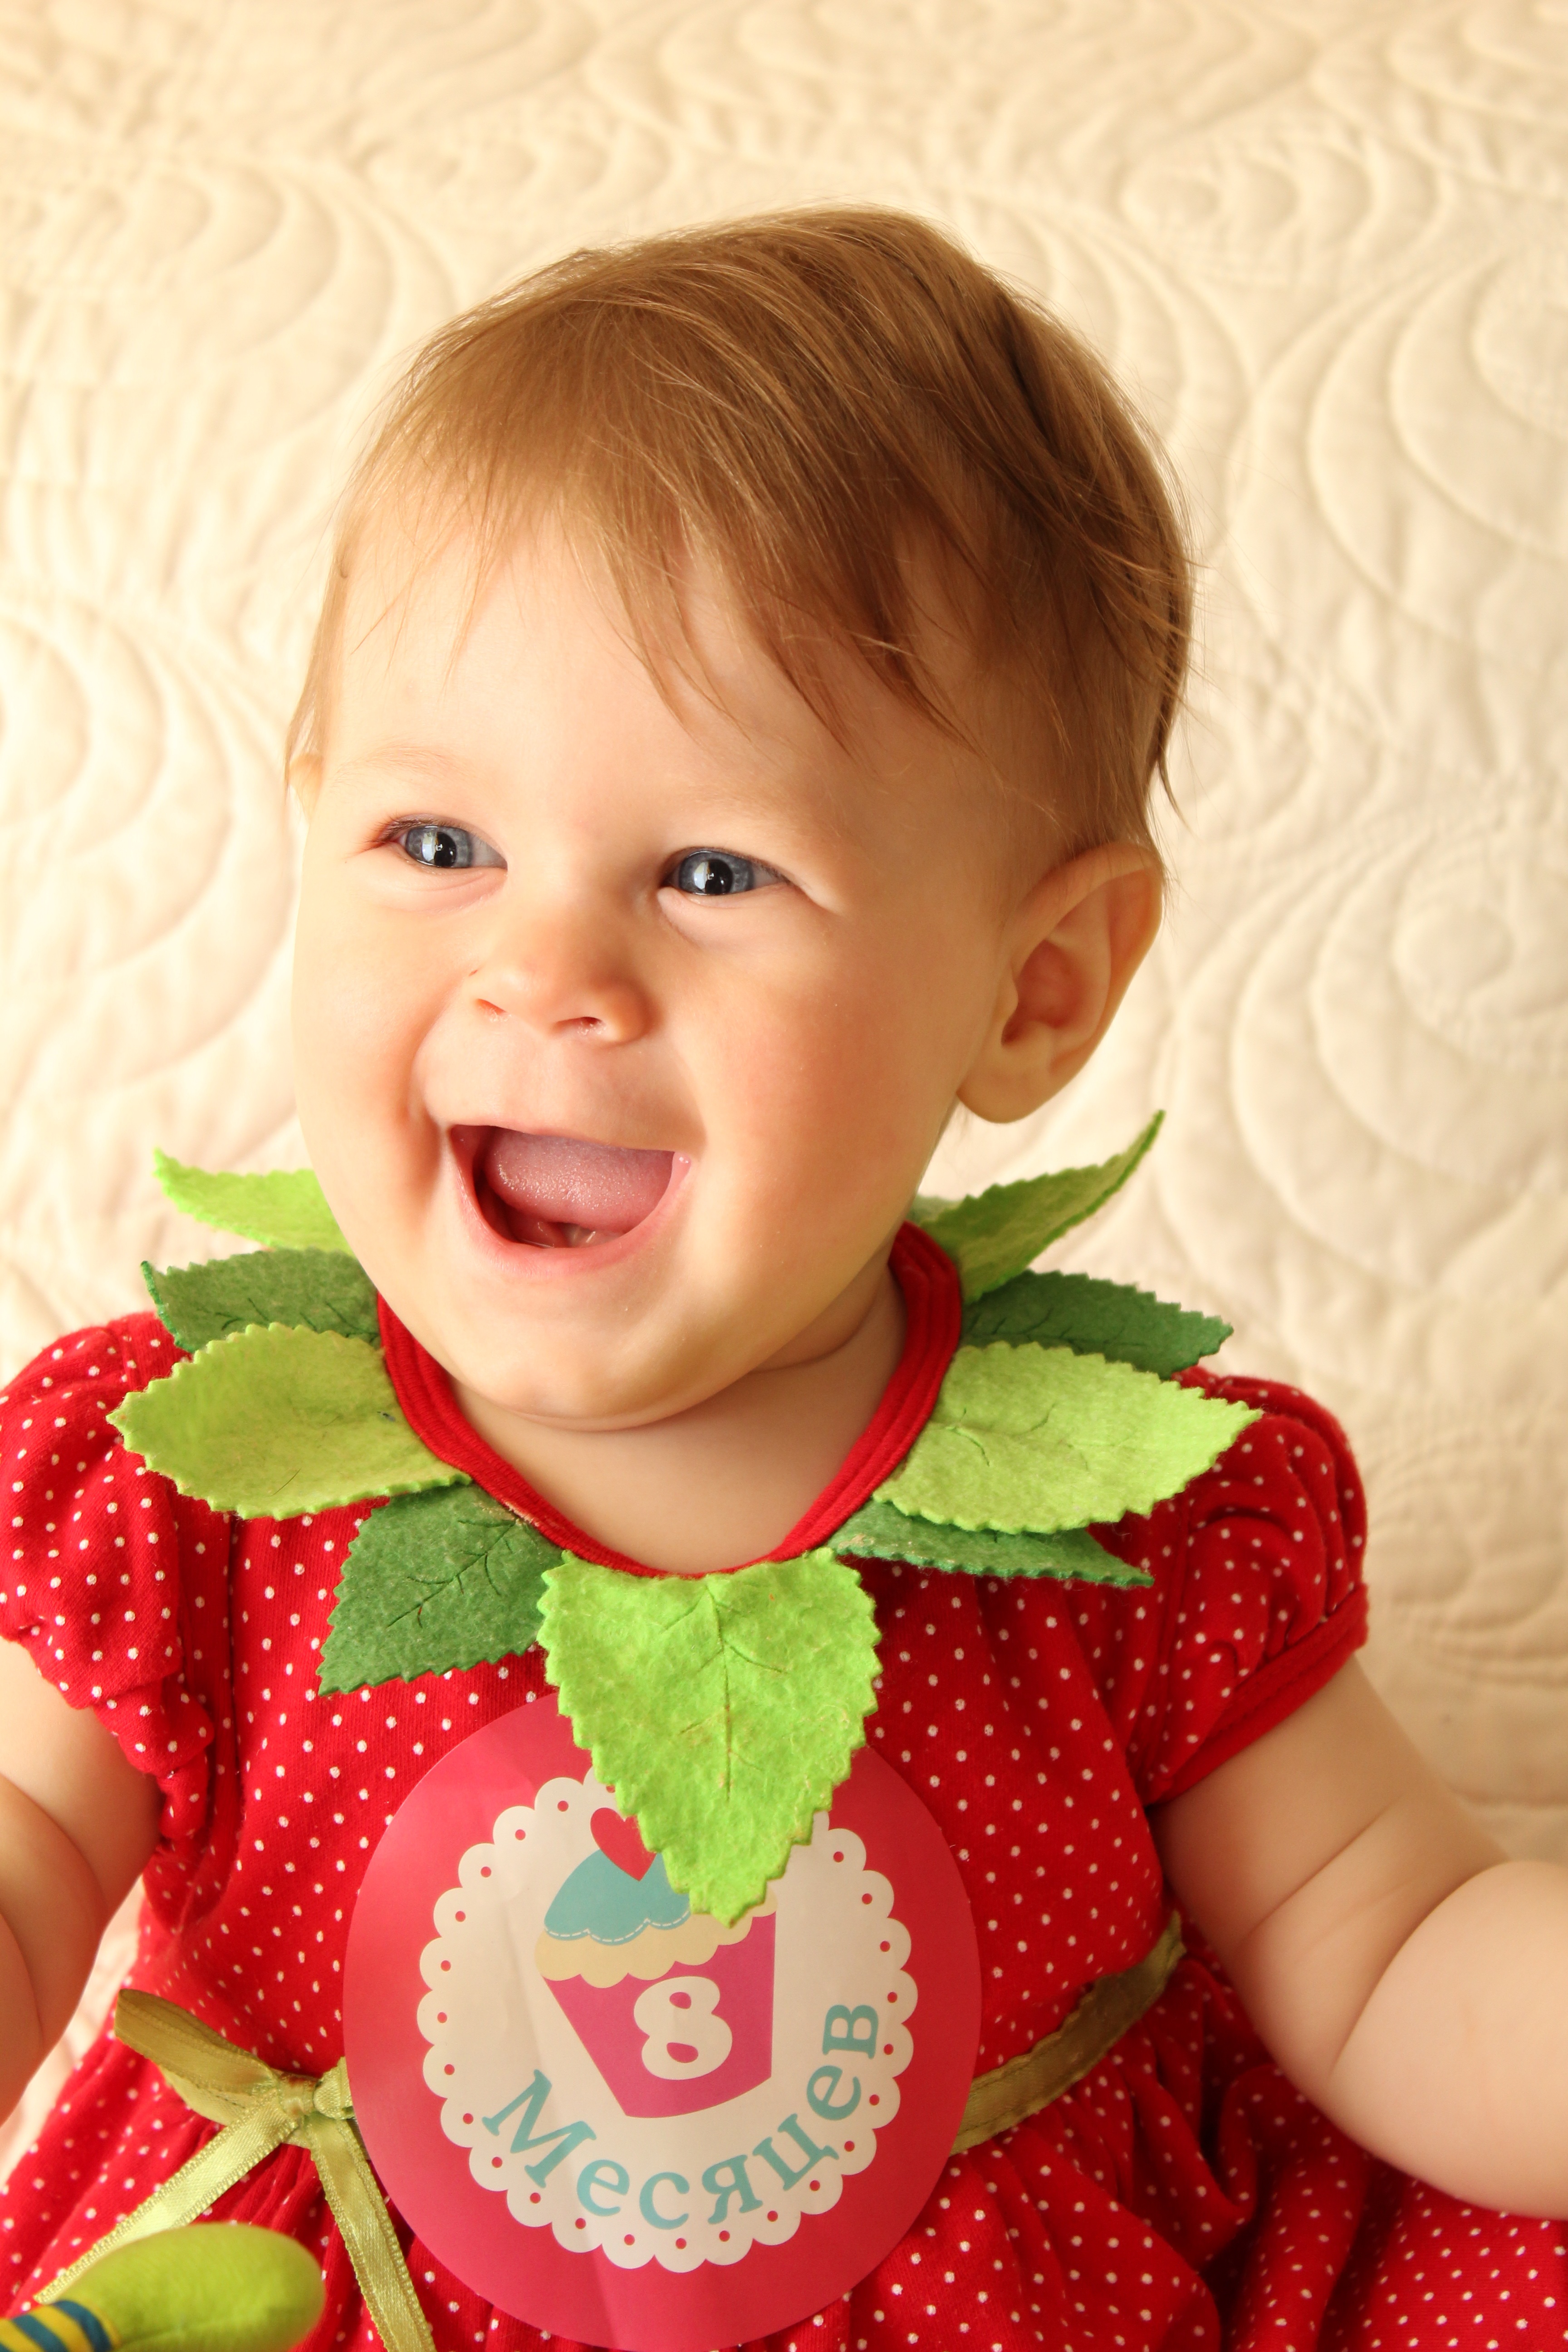
person, girl, play, kid, child, baby, childhood, sit, human body, happy, infant, toddler, eye, skin, joy, organ, sweetness, blue eyed